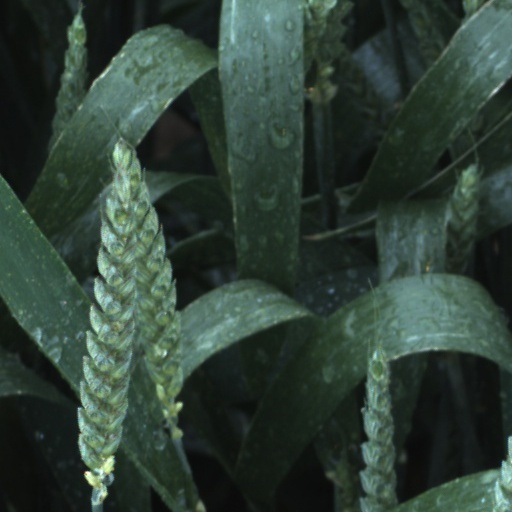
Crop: wheat